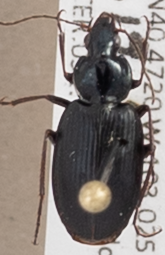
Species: Agonum placidum
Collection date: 2014-08-19
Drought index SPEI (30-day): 0.1
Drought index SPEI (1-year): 0.592
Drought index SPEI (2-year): -0.588